I Prevail

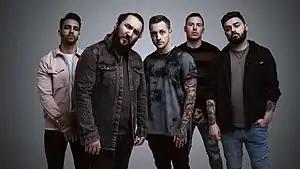
I Prevail in 2022. From left to right: Gabe Helguera, Eric Vanlerberghe, Brian Burkheiser, Steve Menoian and Dylan Bowman

I Prevail is an American rock band formed in Southfield, Michigan, in 2013. They released their debut EP "Heart vs. Mind" (2014) and rose to popularity from releasing a metal cover of Taylor Swift's "Blank Space" as a single, which eventually was certified platinum in the US. The band has since released three studio albums: "Lifelines" (2016), "Trauma" (2019), and "True Power" (2022). The band found success with their original material as well, with the singles "Breaking Down" and "Hurricane" performing well on rock radio, the single "Bow Down" being nominated for the Grammy Award for Best Metal Performance in 2019, and "Trauma" being nominated for the Grammy Award for Best Rock Album the same year. In May 2025, the band announced the departure of vocalist, Brian Burkheiser.